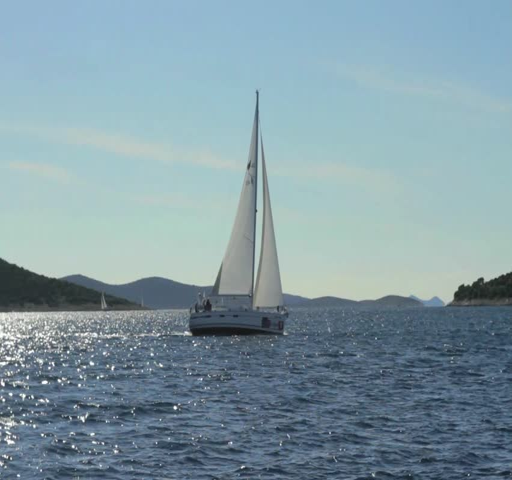
the yacht sails along sea against the backdrop of the islands .